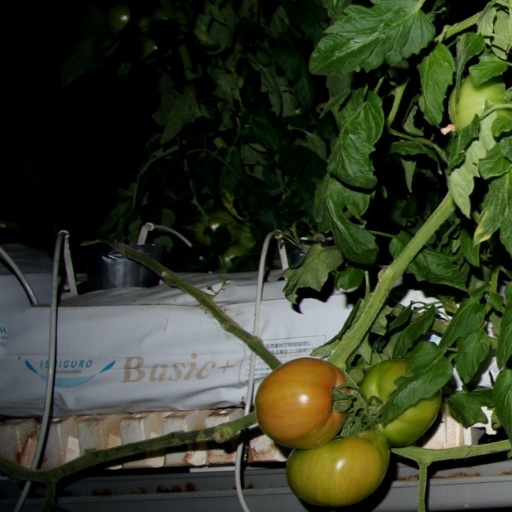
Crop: tomato